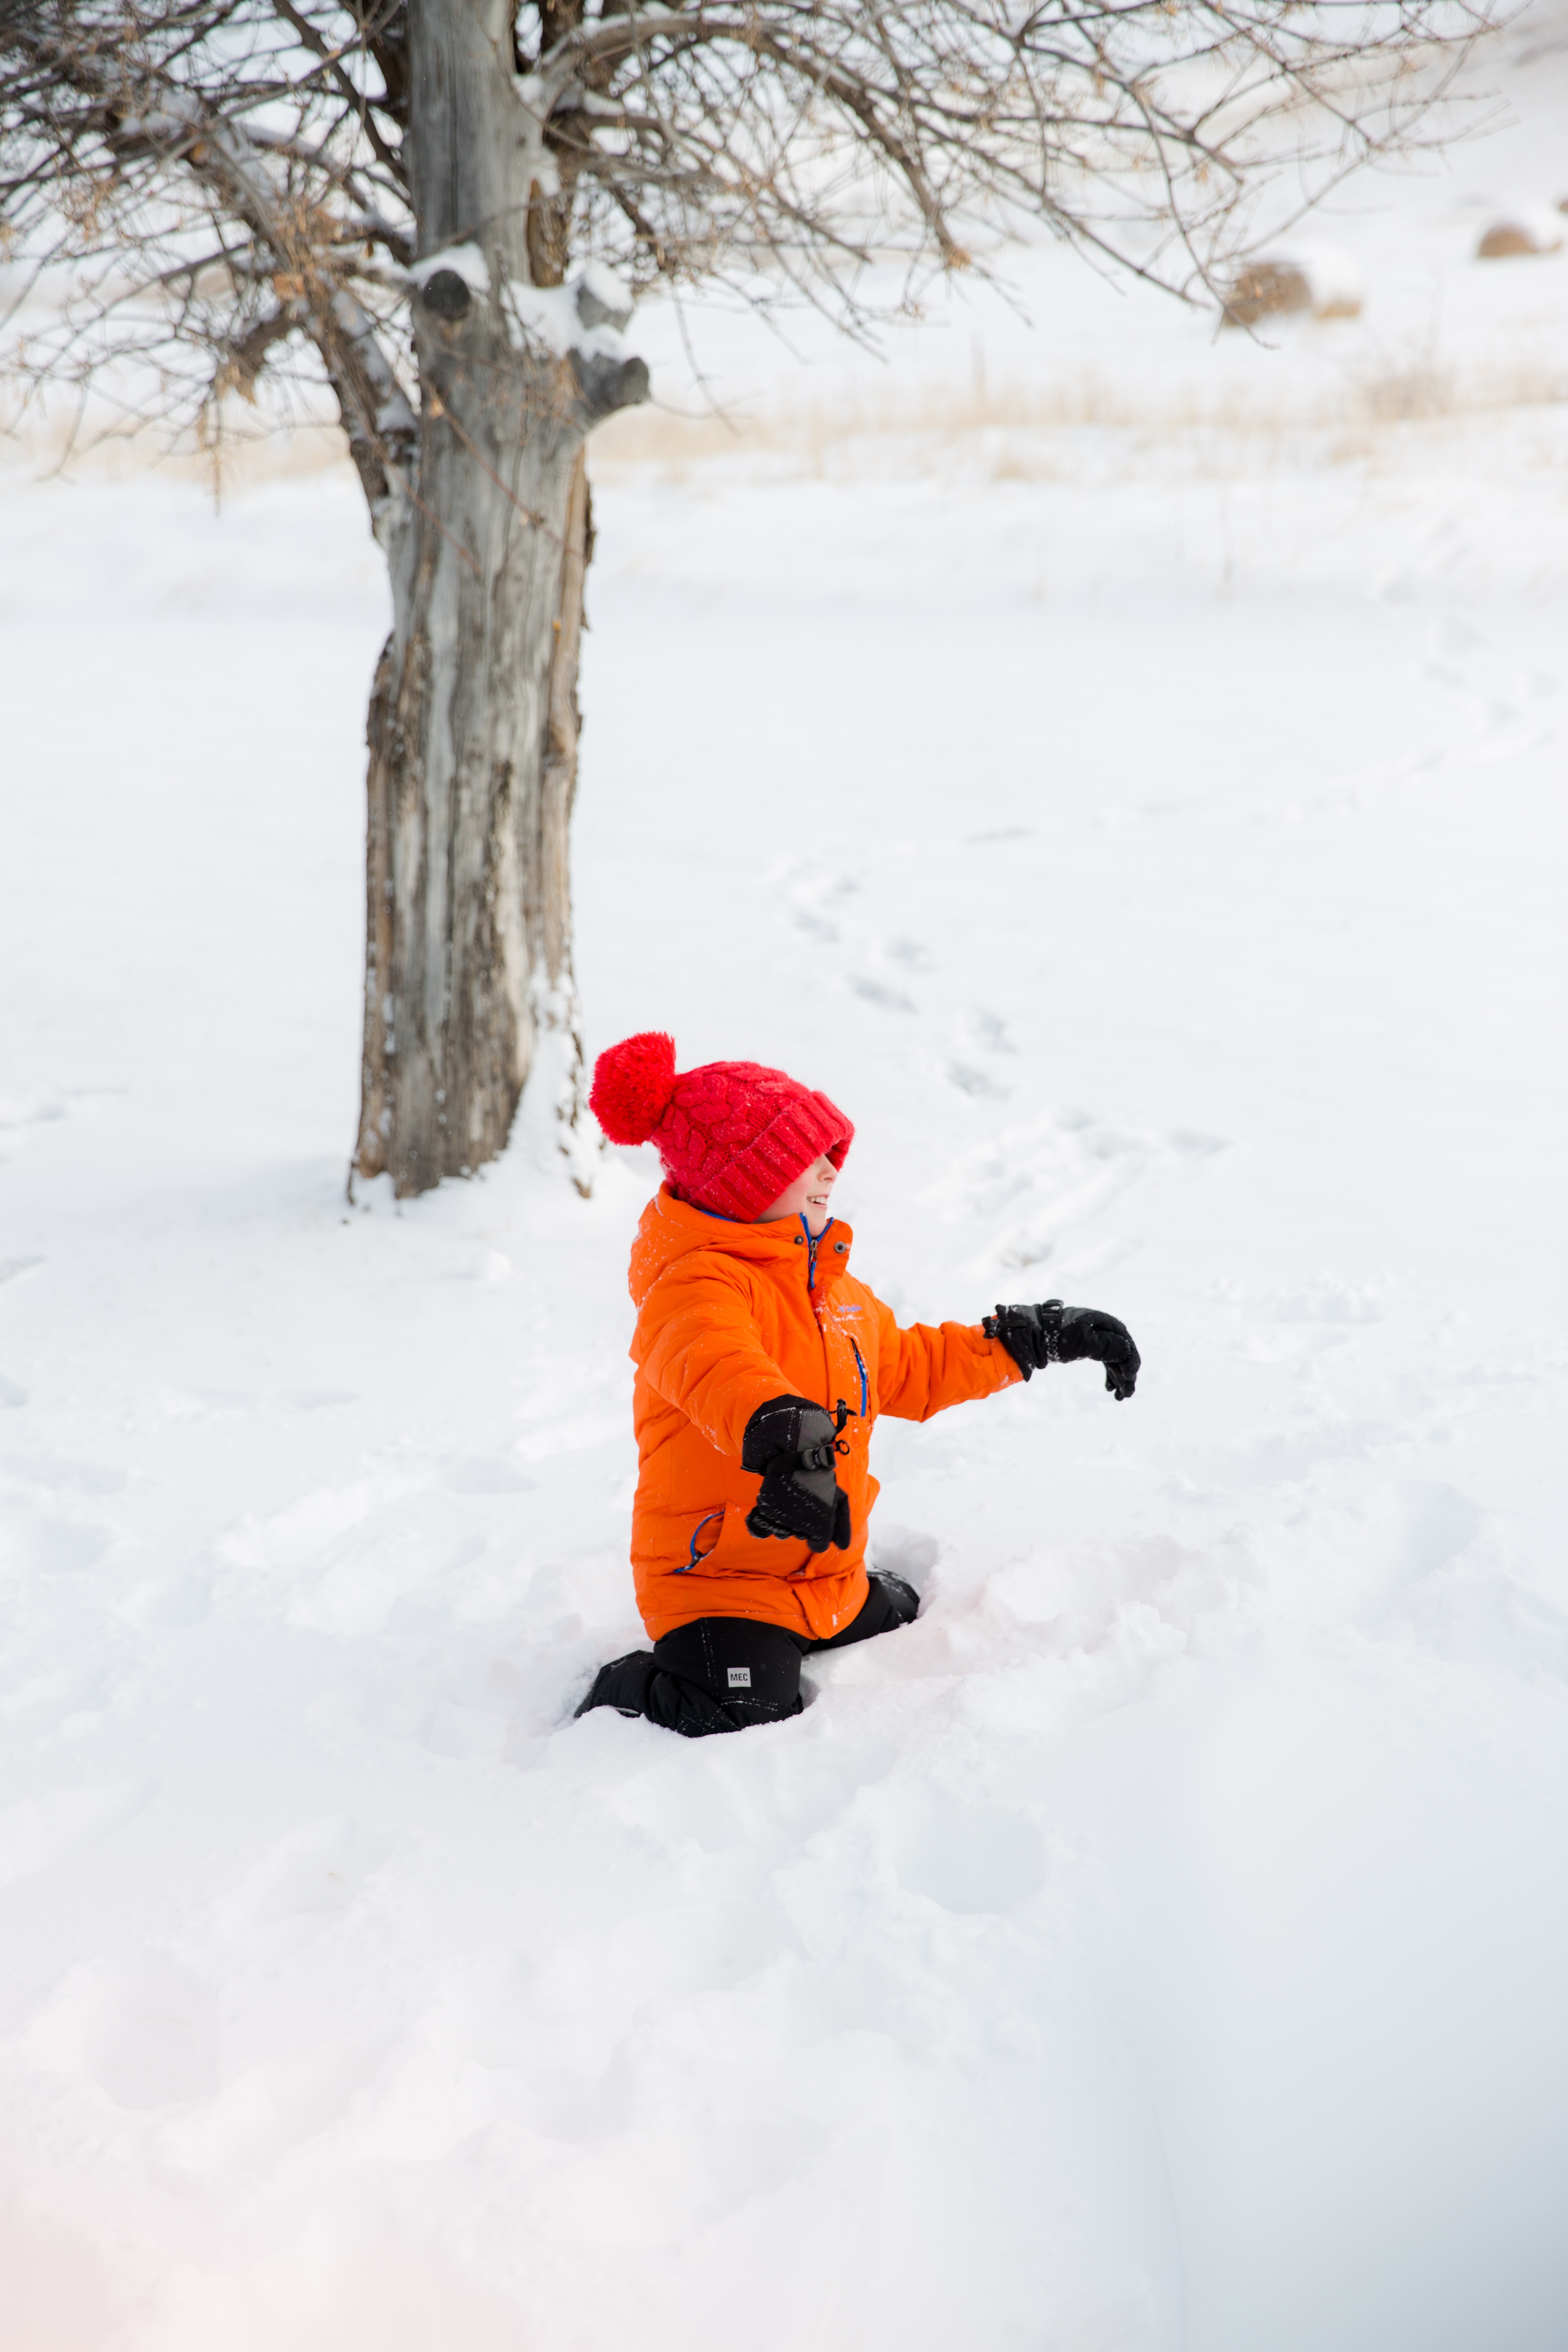
outdoor, snow, cold, winter, white, play, ice, child, snowshoe, childhood, winter sport, family, children, fun, happy, joy, blizzard, freezing, geological phenomenon, winter storm